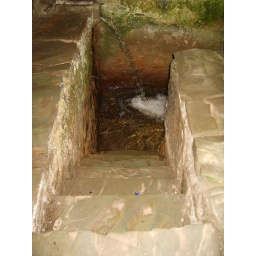
Male bath house at Struell Wells near Downpatrick